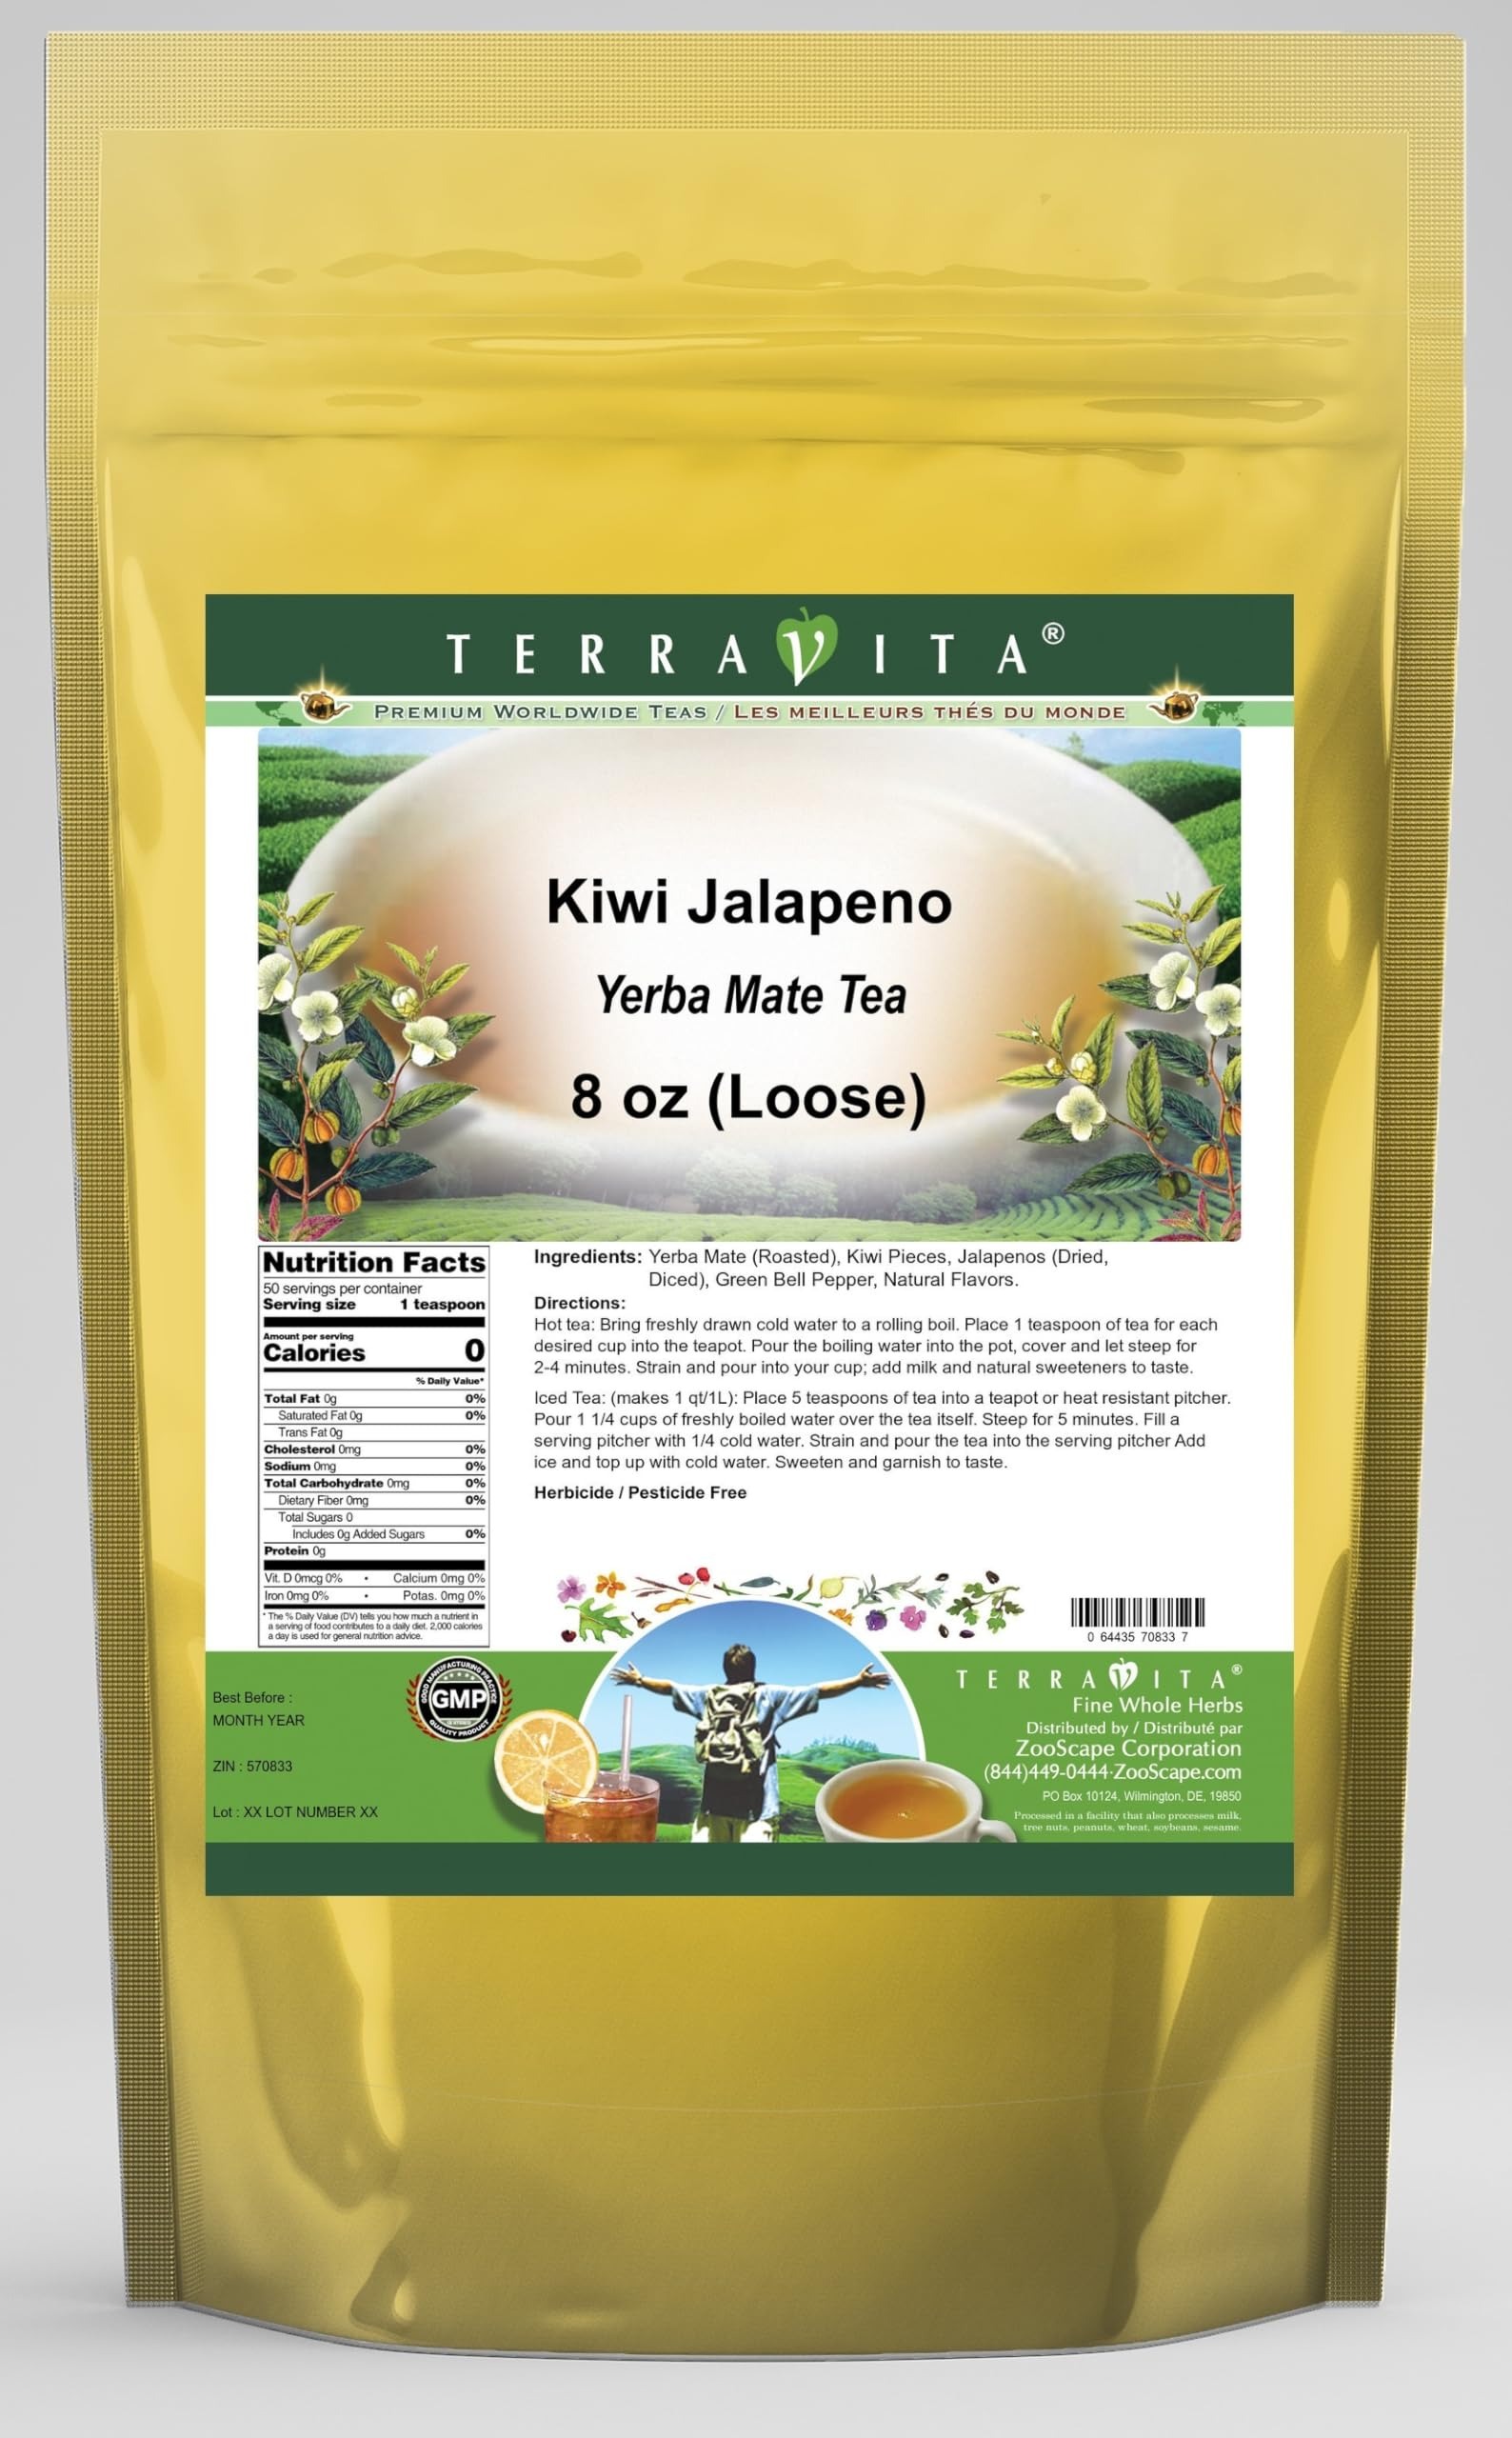
Item Name: Kiwi Jalapeno Yerba Mate Tea (Loose) (8 oz, ZIN: 570833) - 2 Pack
Bullet Point 1: Our Kiwi Jalapeno Yerba Mate tea is a scrumptuous all-natural flavored Yerba Mate coffee substitute with Kiwi Pieces, Jalapenos (Dried, Diced) and Green Bell Peppers that will refresh you with its terrific taste! You will enjoy the earthy and acidity-free Kiwi Jalapeno aroma and flavor again and again! - Ingredients: Yerba Mate, Kiwi Pieces, Jalapenos (Dried, Diced), Green Bell Peppers and Natural Kiwi Jalapeno Flavor.
Bullet Point 2: No fillers.
Bullet Point 3: Manufacturer: TerraVita
Bullet Point 4: Size: 8 oz
Bullet Point 5: Loose Leaf Yerba Mate Tea - Packed in a convenient upright pouch!
Product Description: Our Kiwi Jalapeno Yerba Mate tea is a scrumptuous all-natural flavored Yerba Mate coffee substitute with Kiwi Pieces, Jalapenos (Dried, Diced) and Green Bell Peppers that will refresh you with its terrific taste! You will enjoy the earthy and acidity-free Kiwi Jalapeno aroma and flavor again and again! - Ingredients: Yerba Mate, Kiwi Pieces, Jalapenos (Dried, Diced), Green Bell Peppers and Natural Kiwi Jalapeno Flavor. - Hot tea brewing method: Bring freshly drawn cold water to a rolling boil. Place 1 teaspoon of tea for each desired cup into the teapot. Pour the boiling water into the pot, cover and let steep for 2-4 minutes. Strain and pour into your cup; add milk and natural sweeteners to taste. - Iced tea brewing method: (to make 1 liter/quart): Place 5 teaspoons of tea into a teapot or heat resistant pitcher. Pour 1 1/4 cups of freshly boiled water over the tea itself. Steep for 5 minutes. Fill a serving pitcher with 1/4 cold water. Strain and pour the tea into the serving pitcher Add ice and top up with cold water. Sweeten and garnish to taste. - TerraVita is an exclusive line of premium-quality, natural source products that use only the finest, purest and most potent ingredients found around the world. TerraVita is hallmarked by the highest possible standards of purity, potency, stability and freshness. All of our products are prepared with the highest elements of quality control, from raw materials through the entire manufacturing process, up to and including the moment that the bottles or bags are sealed for freshness and shipped out to you. Our highest possible standards are certified by independent laboratories and backed by our personal guarantee. - TerraVita exists to meet and ensure your family's health and wellness without the harmful effects of chemicals
Value: 16.0
Unit: Ounce

Price: 50.19